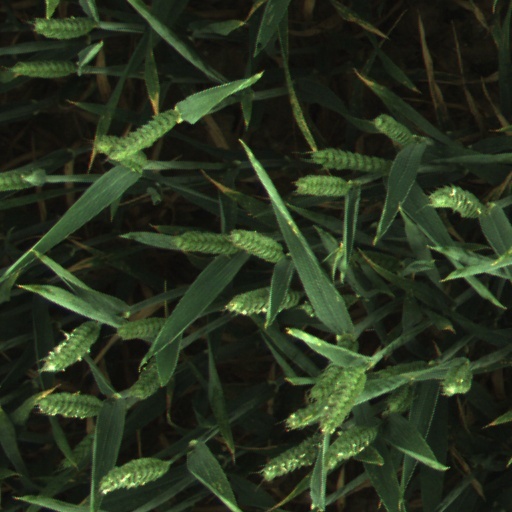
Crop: wheat